Suffolk Fire and Rescue Service

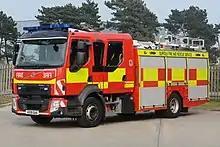
Standard Suffolk Fire Appliance

The service has 35 fire stations, where 14 are jointly shared between either police and/or ambulance. The stations are divided into three districts, North Suffolk, South Suffolk and West Suffolk, each supervised by a District Manager. These stations include: